Russian ship Rostislav (1844)

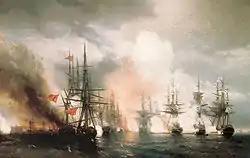
Russian ships at the Battle of Sinop, by Ivan Aivazovsky

Built by I. S. Dimitriev in Nikolaev for the Black Sea Fleet, "Rostislav" was laid down on 16 May 1843 and was launched on 1 November 1844. In 1846, she moved from Nikolaev to the naval base at Sevastopol. She saw periods of active service in 1847, 1849, and 1852–1853, during which she cruised in the Black Sea. Between these periods, she was laid up in reserve. In October 1853, after the outbreak of the Crimean War between Russia and the Ottoman Empire that month, she carried a contingent of 943 soldiers to Sukhumi.